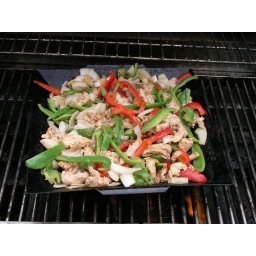
Chicken marinated in fajita seasoning then grilled on high with tasty onions and both green and red peppers. Mmmmm good.